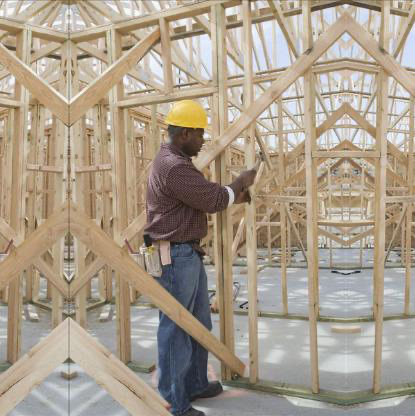
Objects in the image:
label: helmet